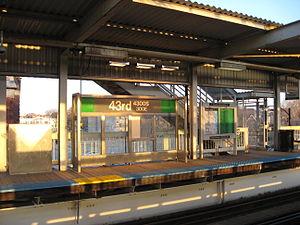
43rd est une station aérienne du métro de Chicago de la ligne verte sur le tronçon de la South Side Main Line. Elle a été construite en 1892, lorsque la South Side Rapid Transit a étendu son service vers le sud afin de desservir l'Exposition universelle de Chicago en 1893.